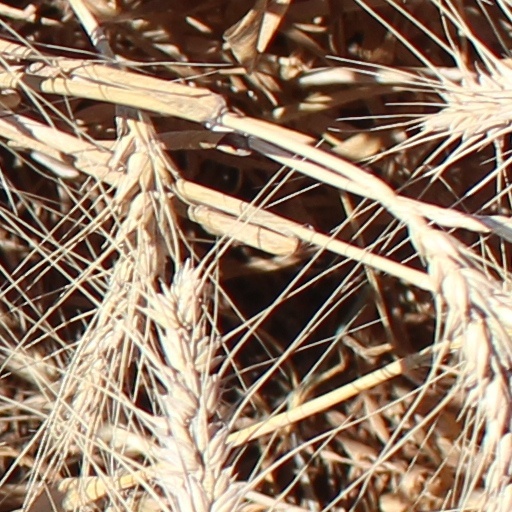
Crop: wheat